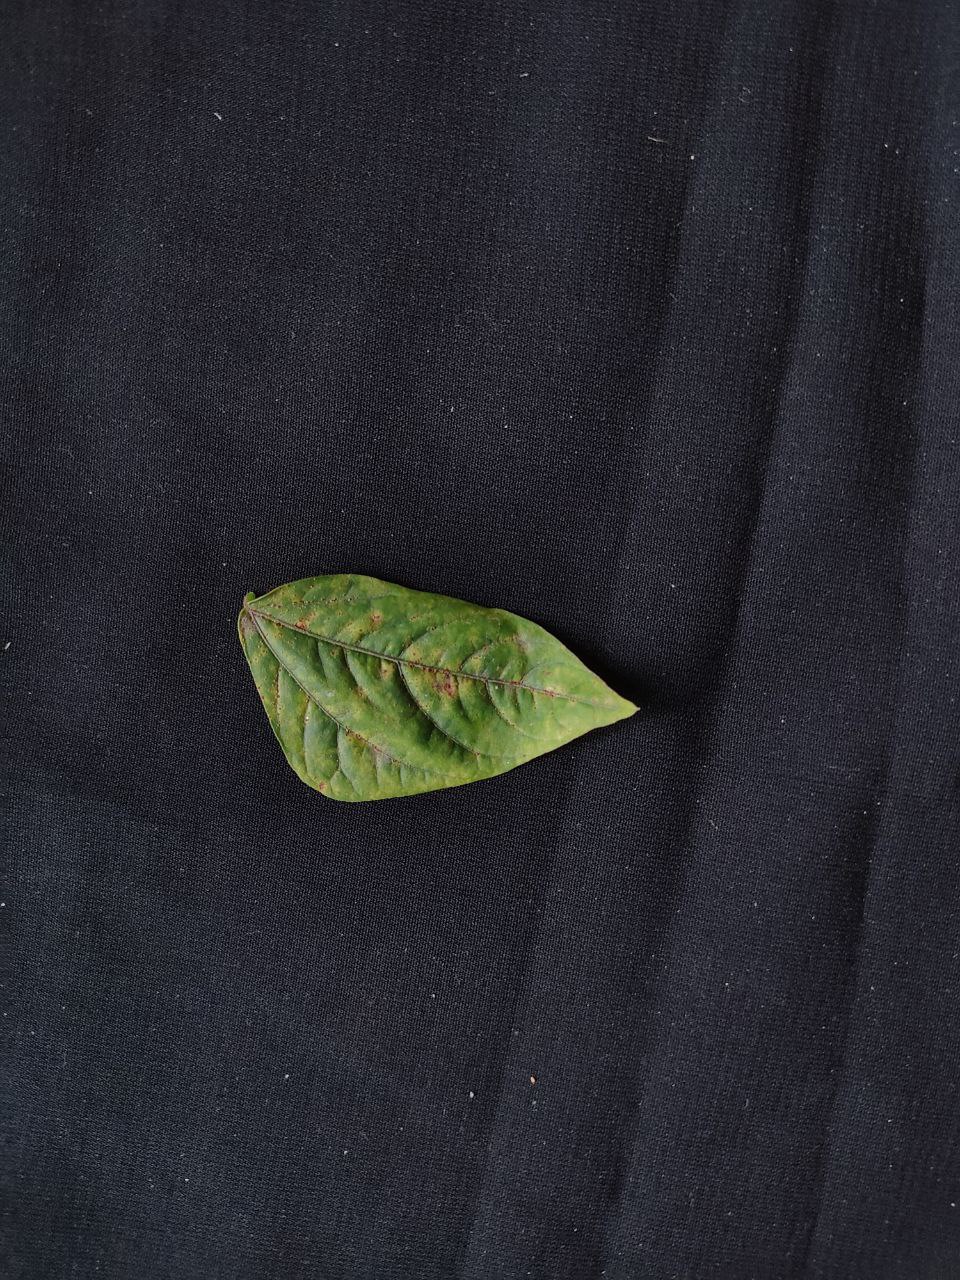
Crop: cowpea
Leaf condition: Septoria leaf spot